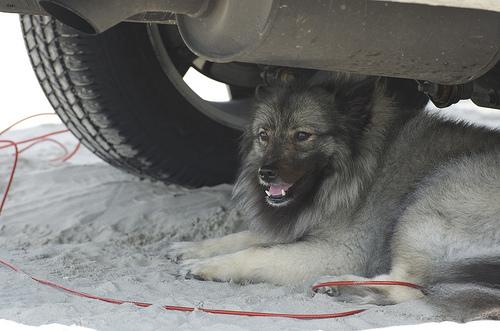
Breed: keeshond